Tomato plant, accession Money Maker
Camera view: bottom (45 deg); turntable rotation: 60 degrees
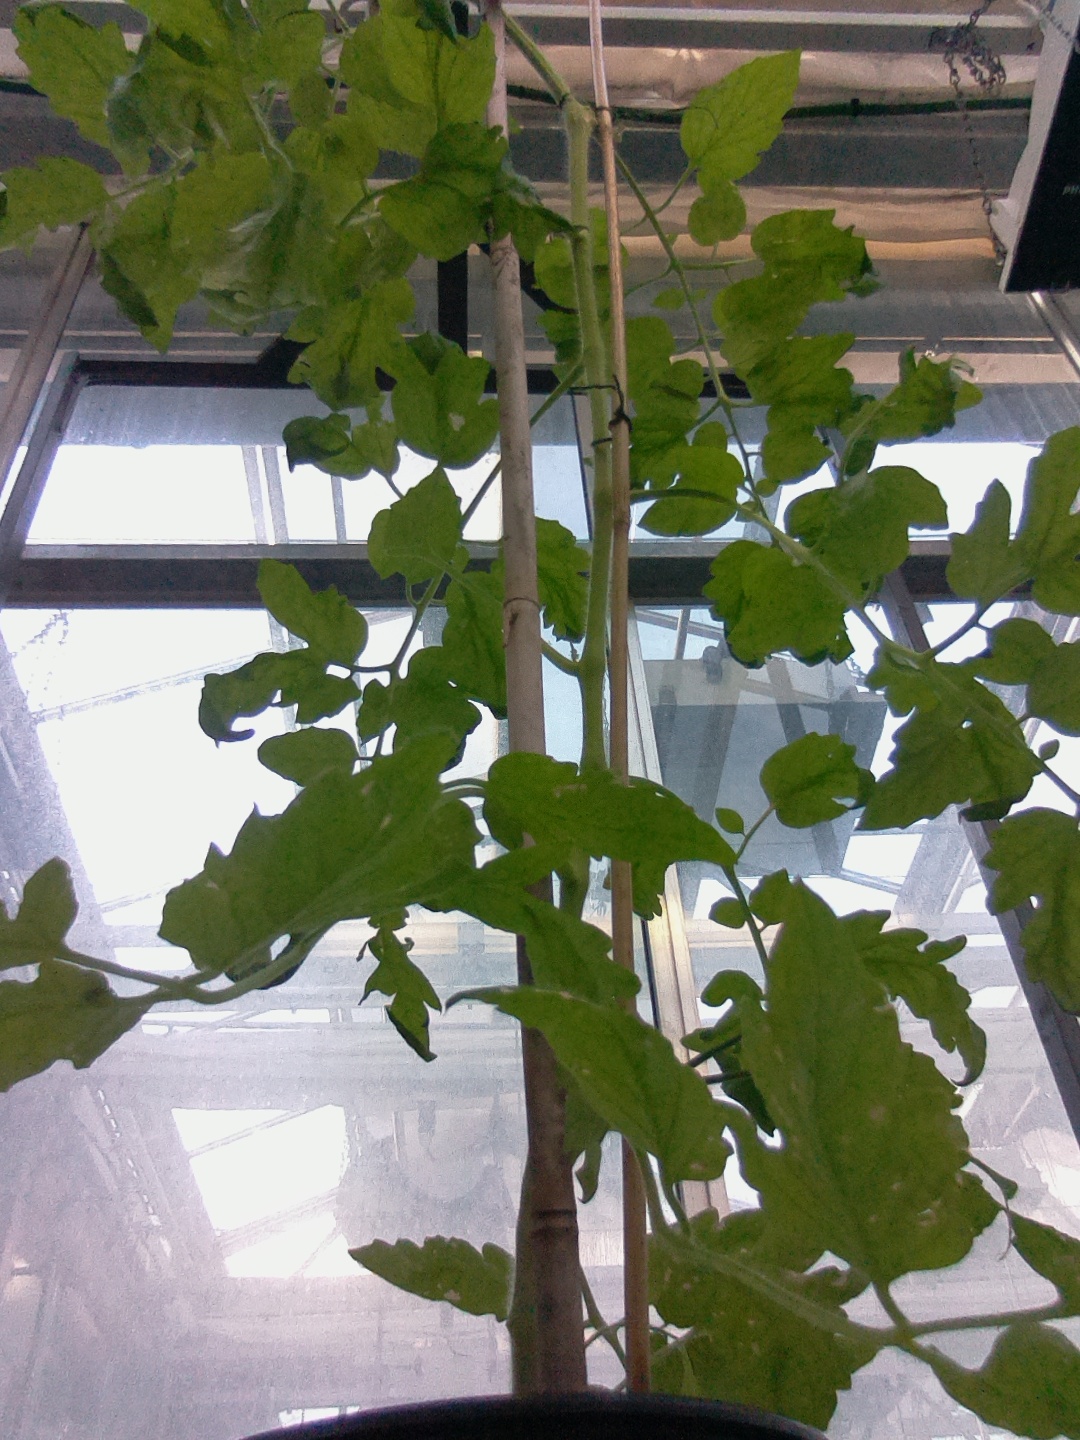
BBCH growth stage 71: 10%-20% of final fruit size